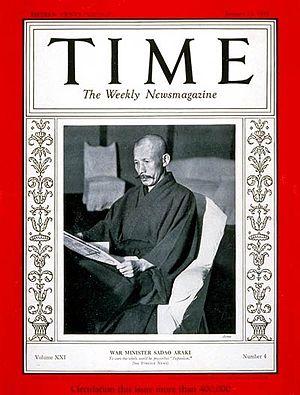
Le baron Sadao Araki est un général de l'armée impériale japonaise qui fut l'un des principaux théoriciens nationalistes de l'empire du Japon. Il est considéré comme le chef de la faction radicale de la voie impériale et fut ministre de la Guerre dans le gouvernement du Premier ministre Tsuyoshi Inukai. Il est plus tard ministre de l'Éducation dans les gouvernement Konoe et Hiranuma. Après la Seconde Guerre mondiale, il est jugé pour crimes de guerre et condamné à la prison à perpétuité. Il est incarcéré pendant dix ans avant d'être libéré en 1955 pour raisons de santé.